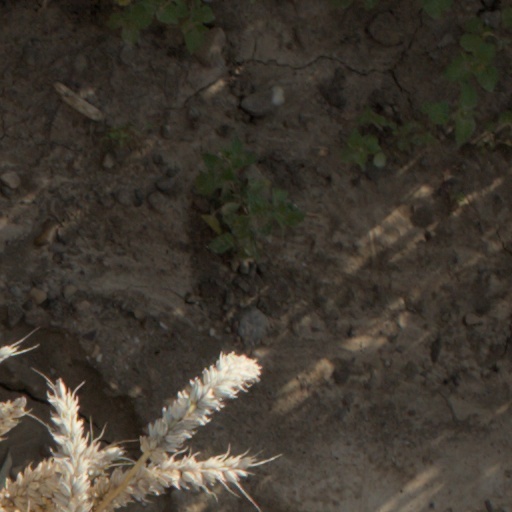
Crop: wheat